Lotte Group

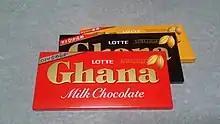
Lotte Ghana Chocolate

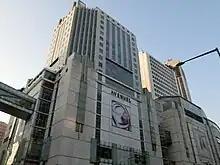
Lotte Department Store in Seoul

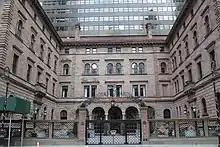
Lotte New York Palace Hotel

"Lotte Corporation" – is located in Songpa-gu, Seoul and Lotte Holdings Co., Ltd. in Shinjuku, Tokyo. It is controlled by the founder Shin Kyuk-Ho's extended family.